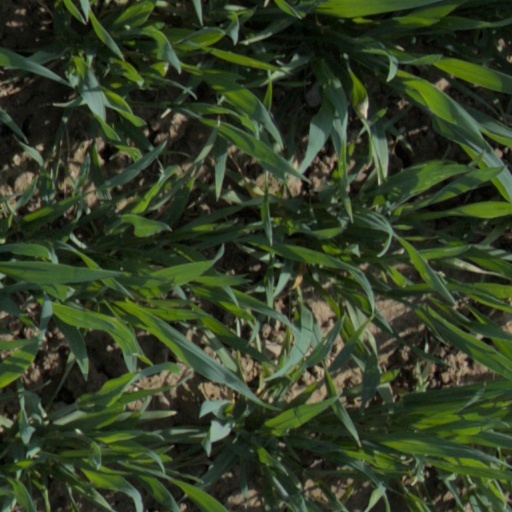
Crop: wheat